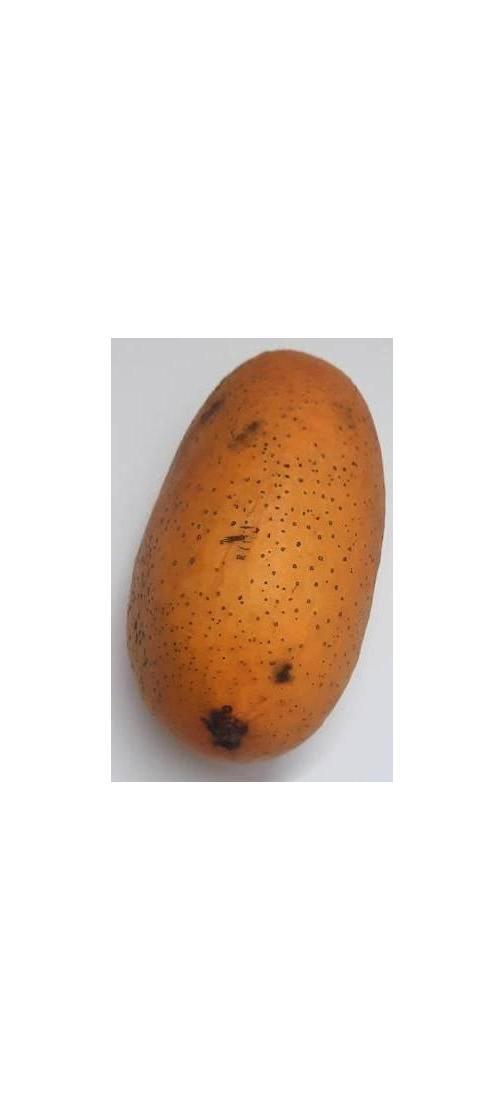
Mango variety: Ashshina Classic